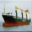
Label: ship